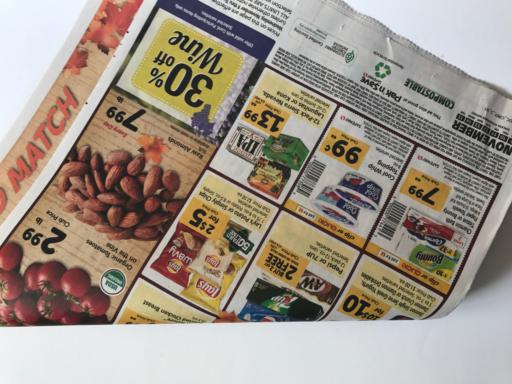
Waste category: paper